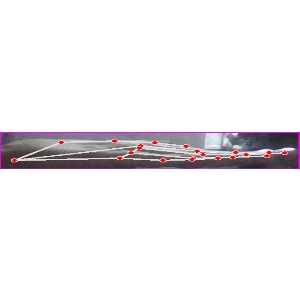
अक्षर: ज